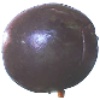
Label: Passion Fruit 1